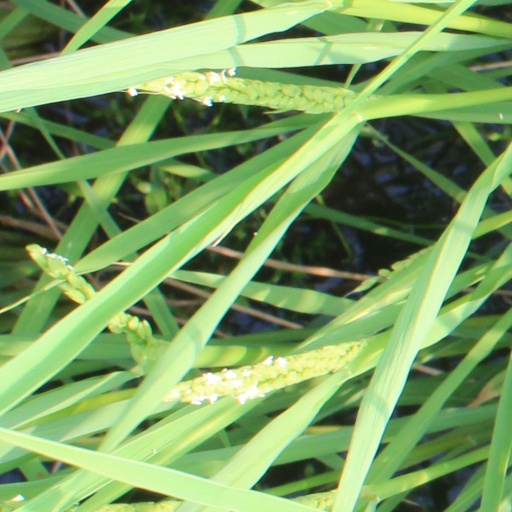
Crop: rice